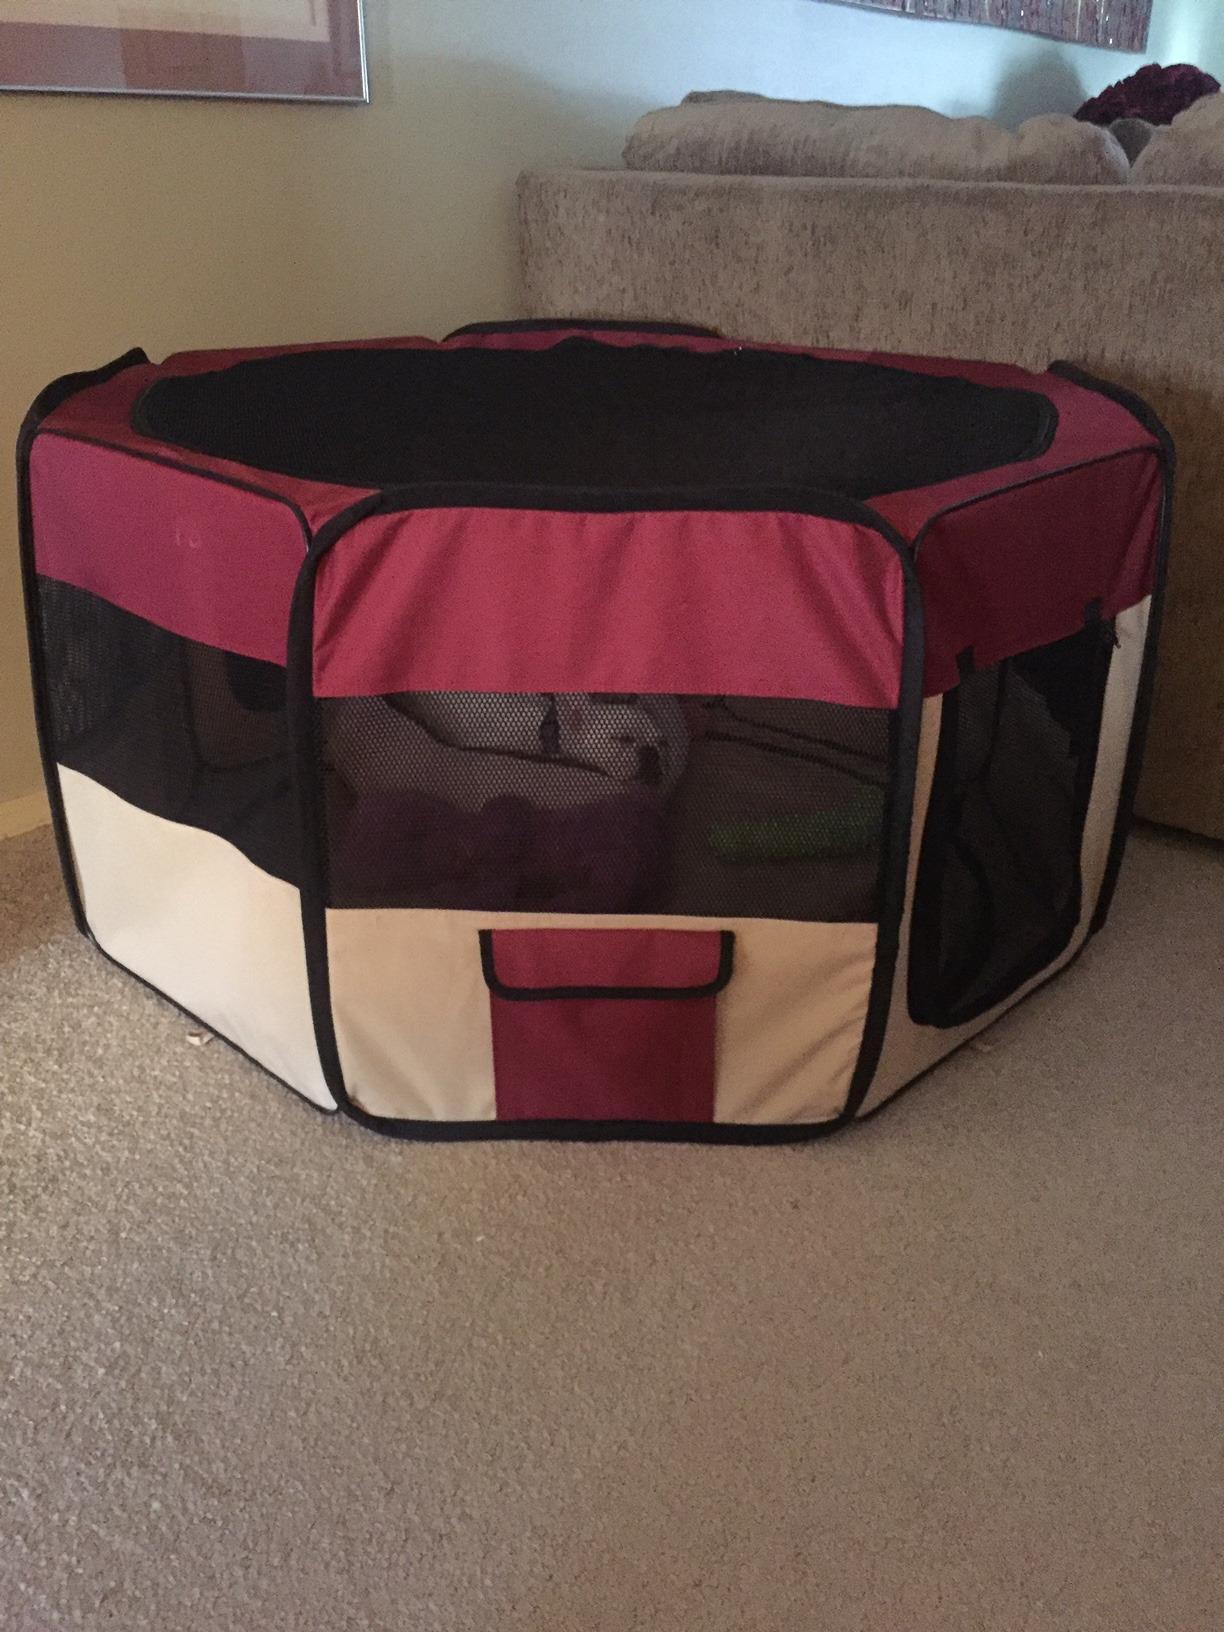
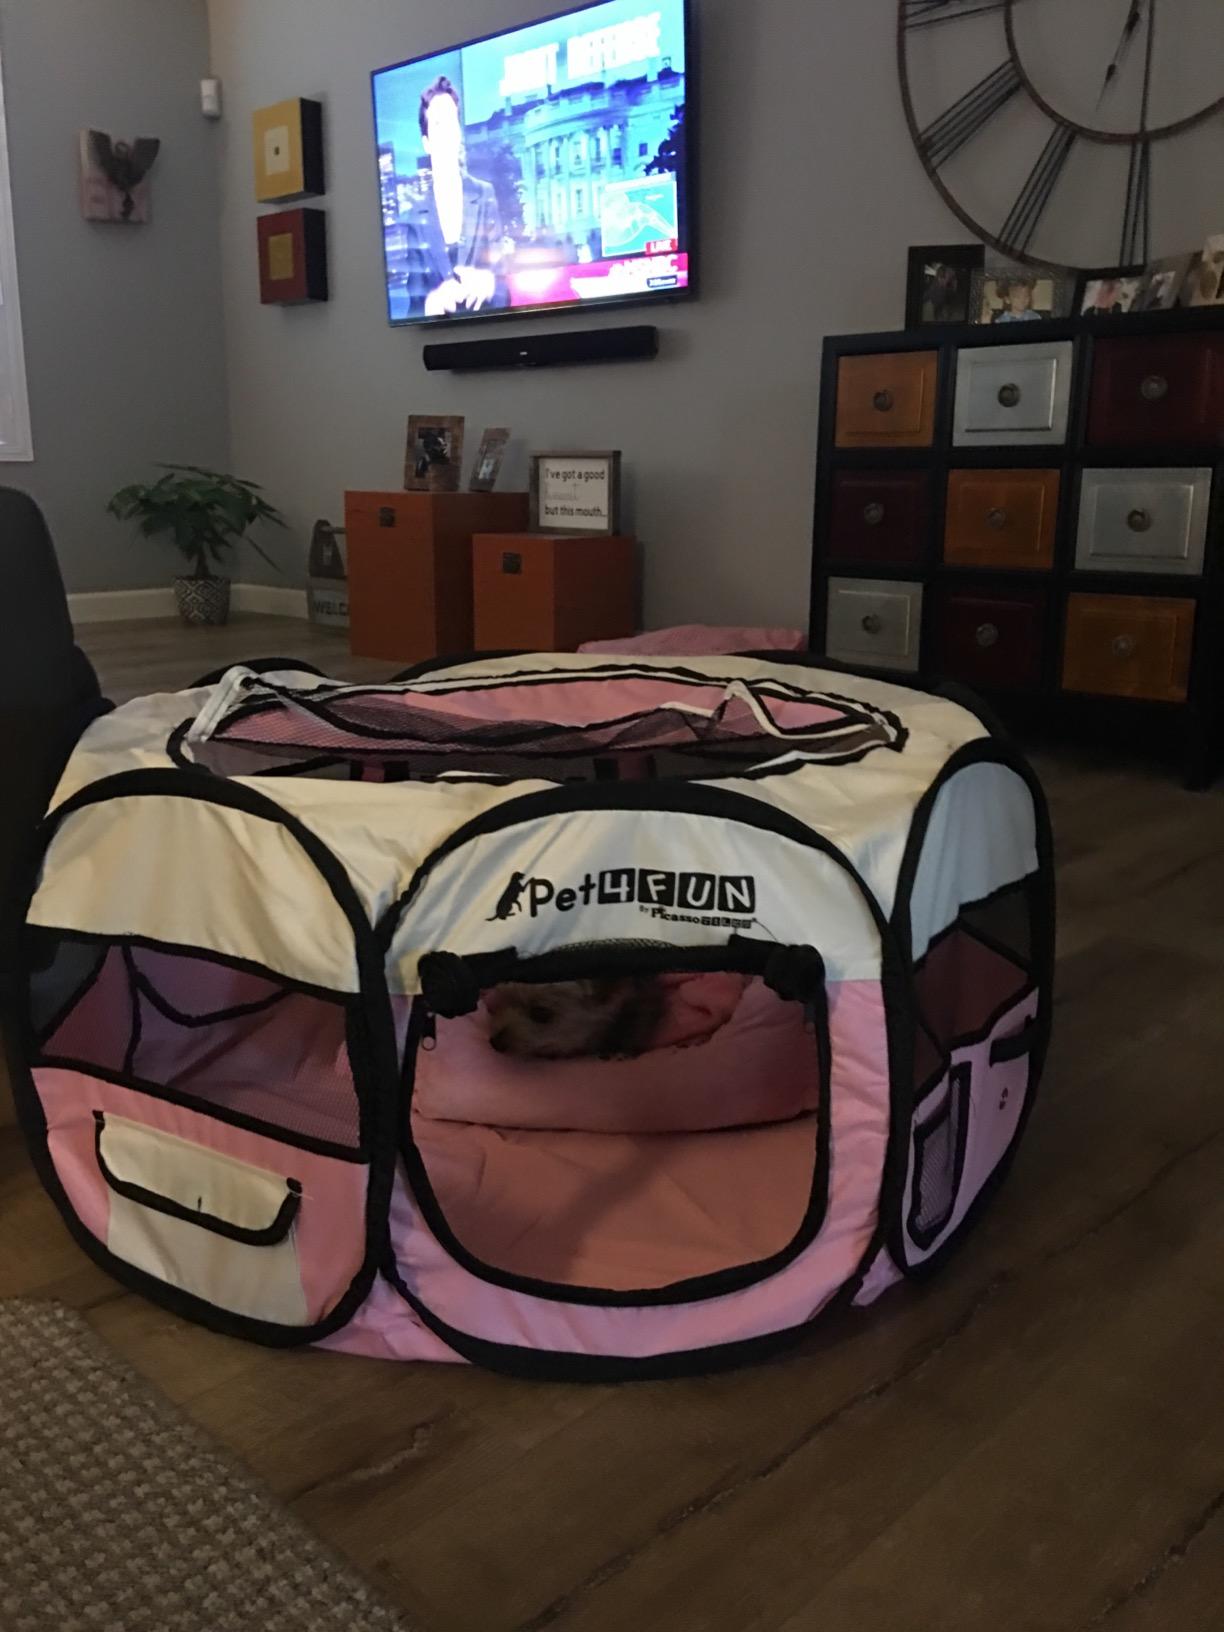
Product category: items_kennel
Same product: no